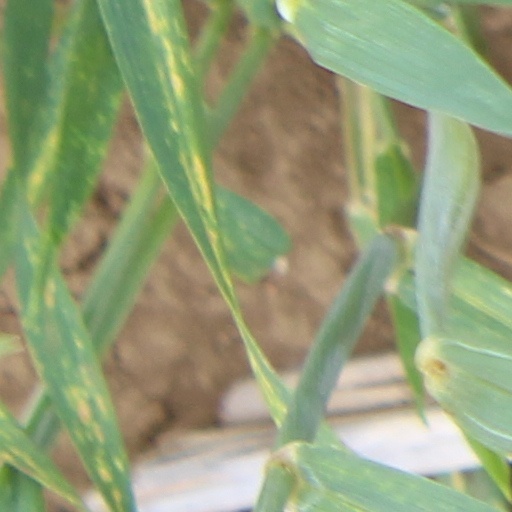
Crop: wheat